All About My Romance

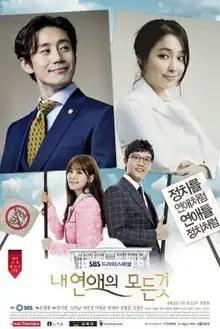
Promotional poster

All About My Romance is a 2013 South Korean television series starring Shin Ha-kyun, Lee Min-jung, Park Hee-soon and Han Chae-ah. It aired on SBS from April 4 to May 29, 2013, on Wednesdays and Thursdays at 21:55 (KST) for 16 episodes.